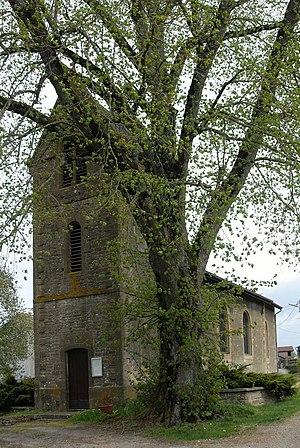
L'église de la Nativité de la Vierge à Petit-Xivry, commune de Grand-Failly
Grand-Failly est une commune française située dans le département de Meurthe-et-Moselle en région Grand Est.
Petit-Xivry est une ancienne commune française de Meurthe-et-Moselle en région Grand Est. Elle est rattachée à celle de Grand-Failly depuis 1811.